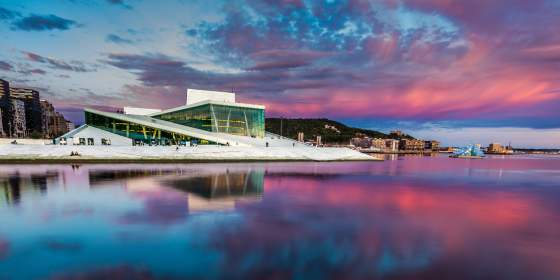
Fire: no
Smoke: no